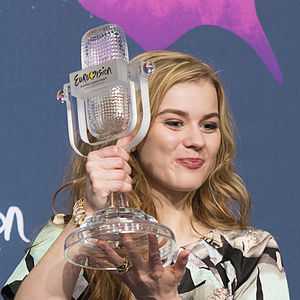
Emmelie de Forest
Emmelie de Forest i 2013
"Emmelie Charlotte-Victoria de Forest, bedre kendt som Emmelie de Forest, er en dansk sangerinde. Hun vandt for Danmark ved Eurovision Song Contest 2013 i Malmø med sangen ""Only Teardrops"" skrevet af Lise Cabble og Julia Fabrin Jakobsen og Thomas Stengaard.